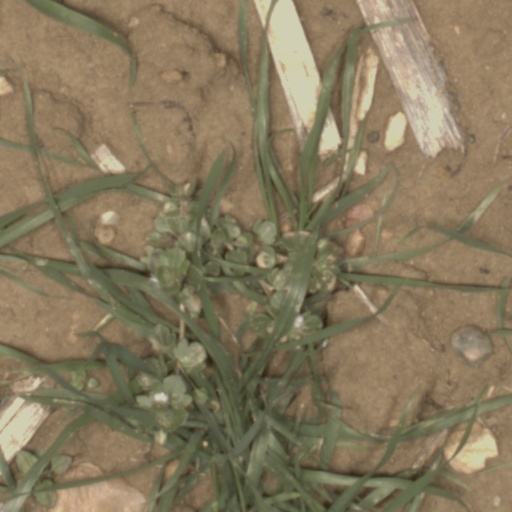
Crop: wheat